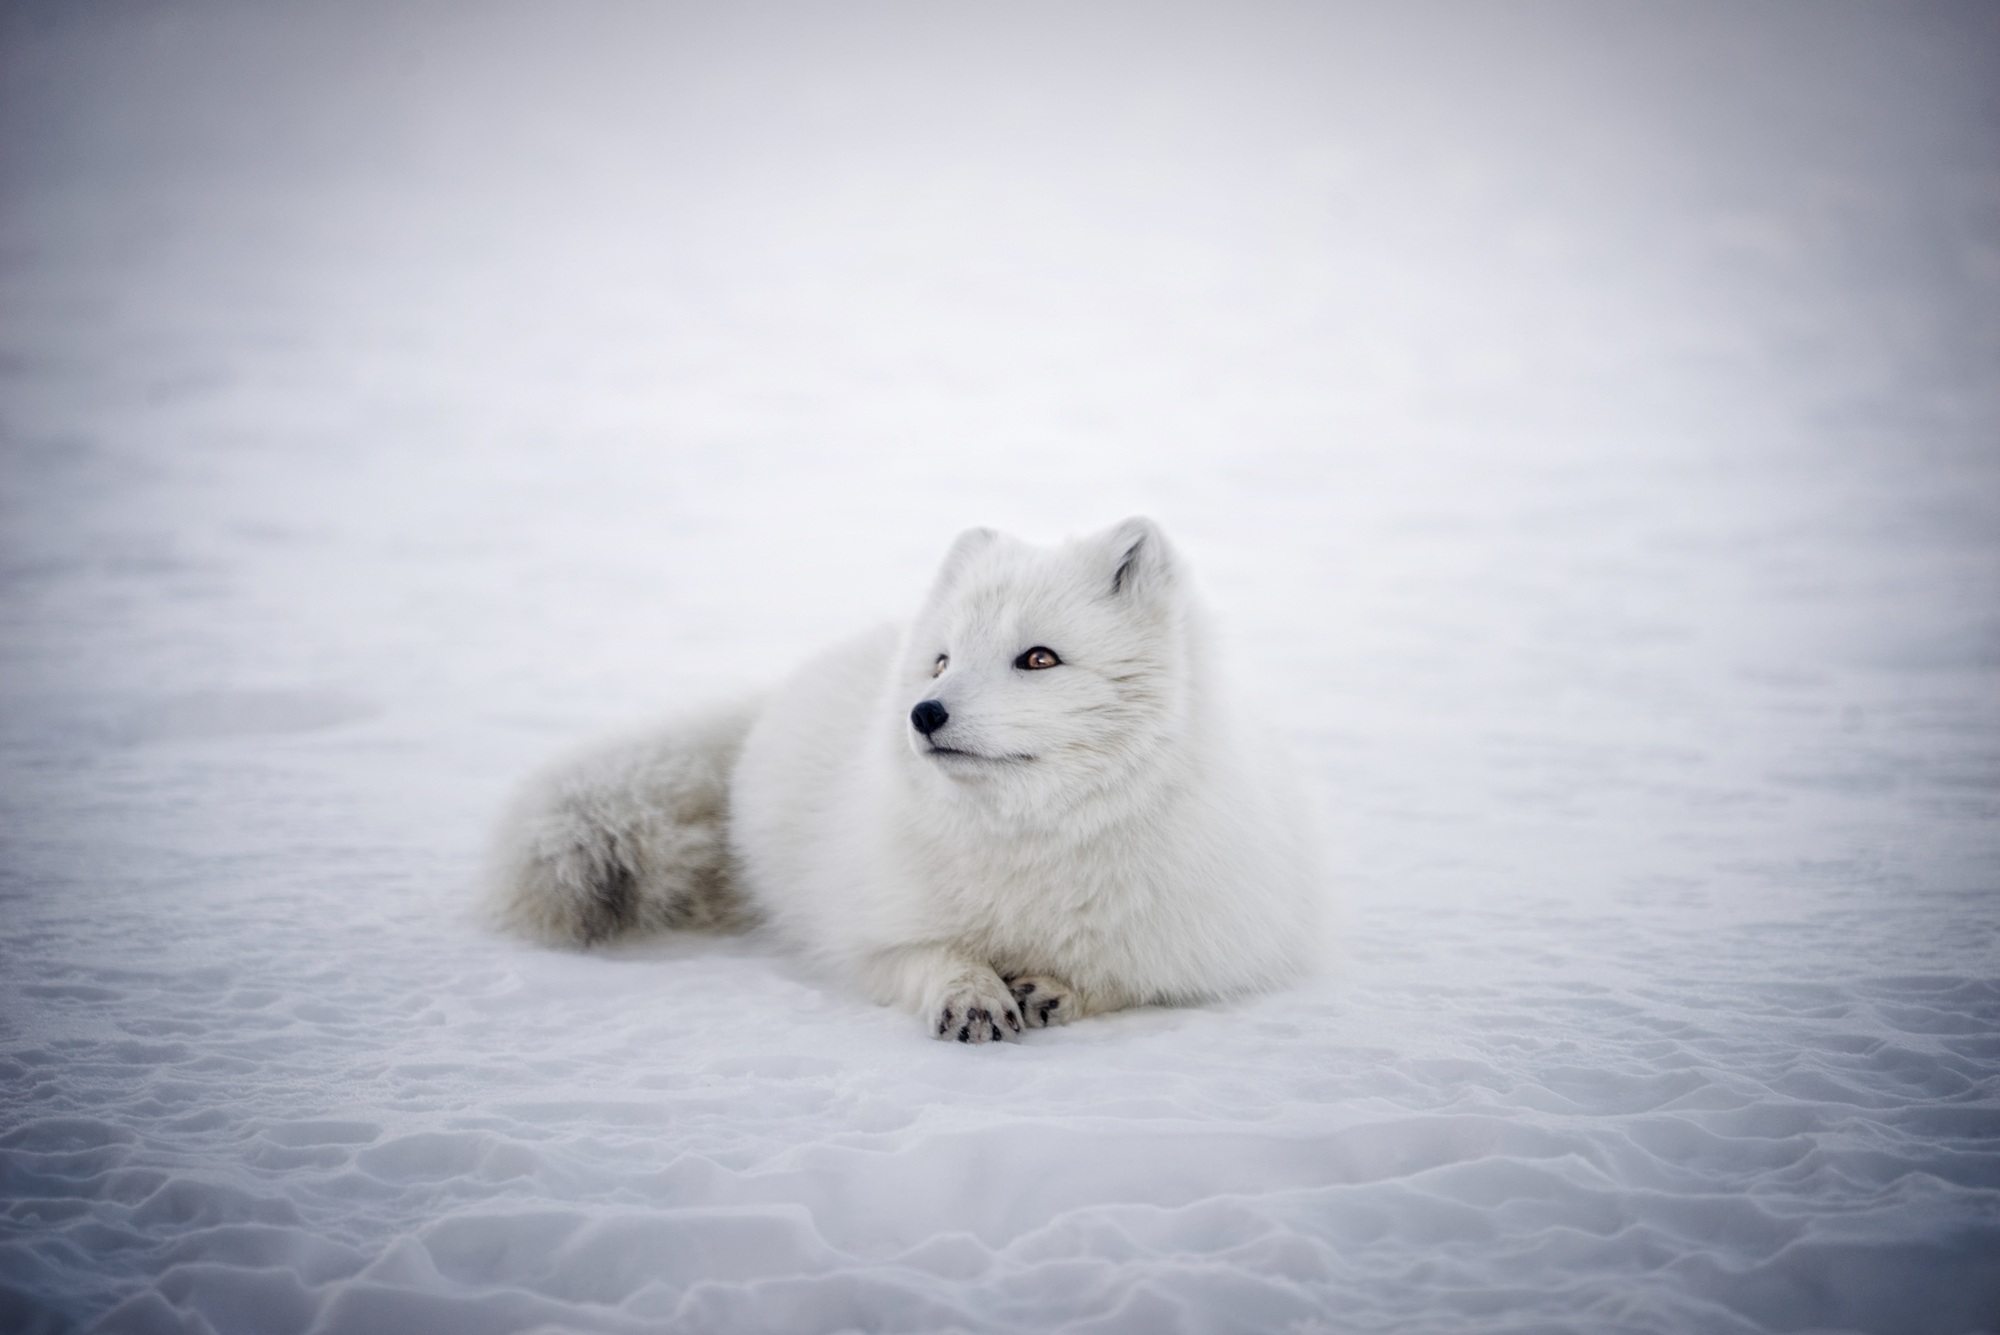
landscape, nature, snow, winter, white, animal, cute, bear, wildlife, weather, mammal, iceland, arctic, polar bear, arctic fox, outdoors, hdr, vertebrate, samoyed, carnivoran, dog breed group